George Müller

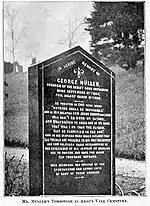
George Müller's tombstone

Müller never sought donations from specific individuals and relied on the Almighty for all of his needs. He asked those who did support his work to give a name and address so that he could prepare a receipt. The receipts were printed with a request that the receipt be kept until the next annual report was issued so that the donor might confirm the amount reported with what he had given. The wording in the image reads: "Owing to the great increase of my work, I have found it necessary to authorize two of my assistants (Mr. Lawford and Mr. Wright) to sign receipts for donations, if needful, in my stead. Donors are requested, kindly to keep the receipts and to compare them with the "Supplement" to the Report, which records every donation received, so that they may be satisfied that their donations have been properly applied.-The "Supplement" is sent with the Report to every "Donor" who furnishes me with his or her name and address.-I would earnestly request all Donors (even those who feel it right to give anonymously) to put it in my power to acknowledge their donations at the time they come to hand; and should any Donor, after having done this, not receive a printed receipt within a week, they would much oblige me by giving me information at once. This interval must, of course, be extended in the case of Donors who send from places out of the United Kingdom. George Müller". Every single gift was recorded, whether a single farthing, £3,000, or an old teaspoon. Accounting records were scrupulously kept and made available for scrutiny.